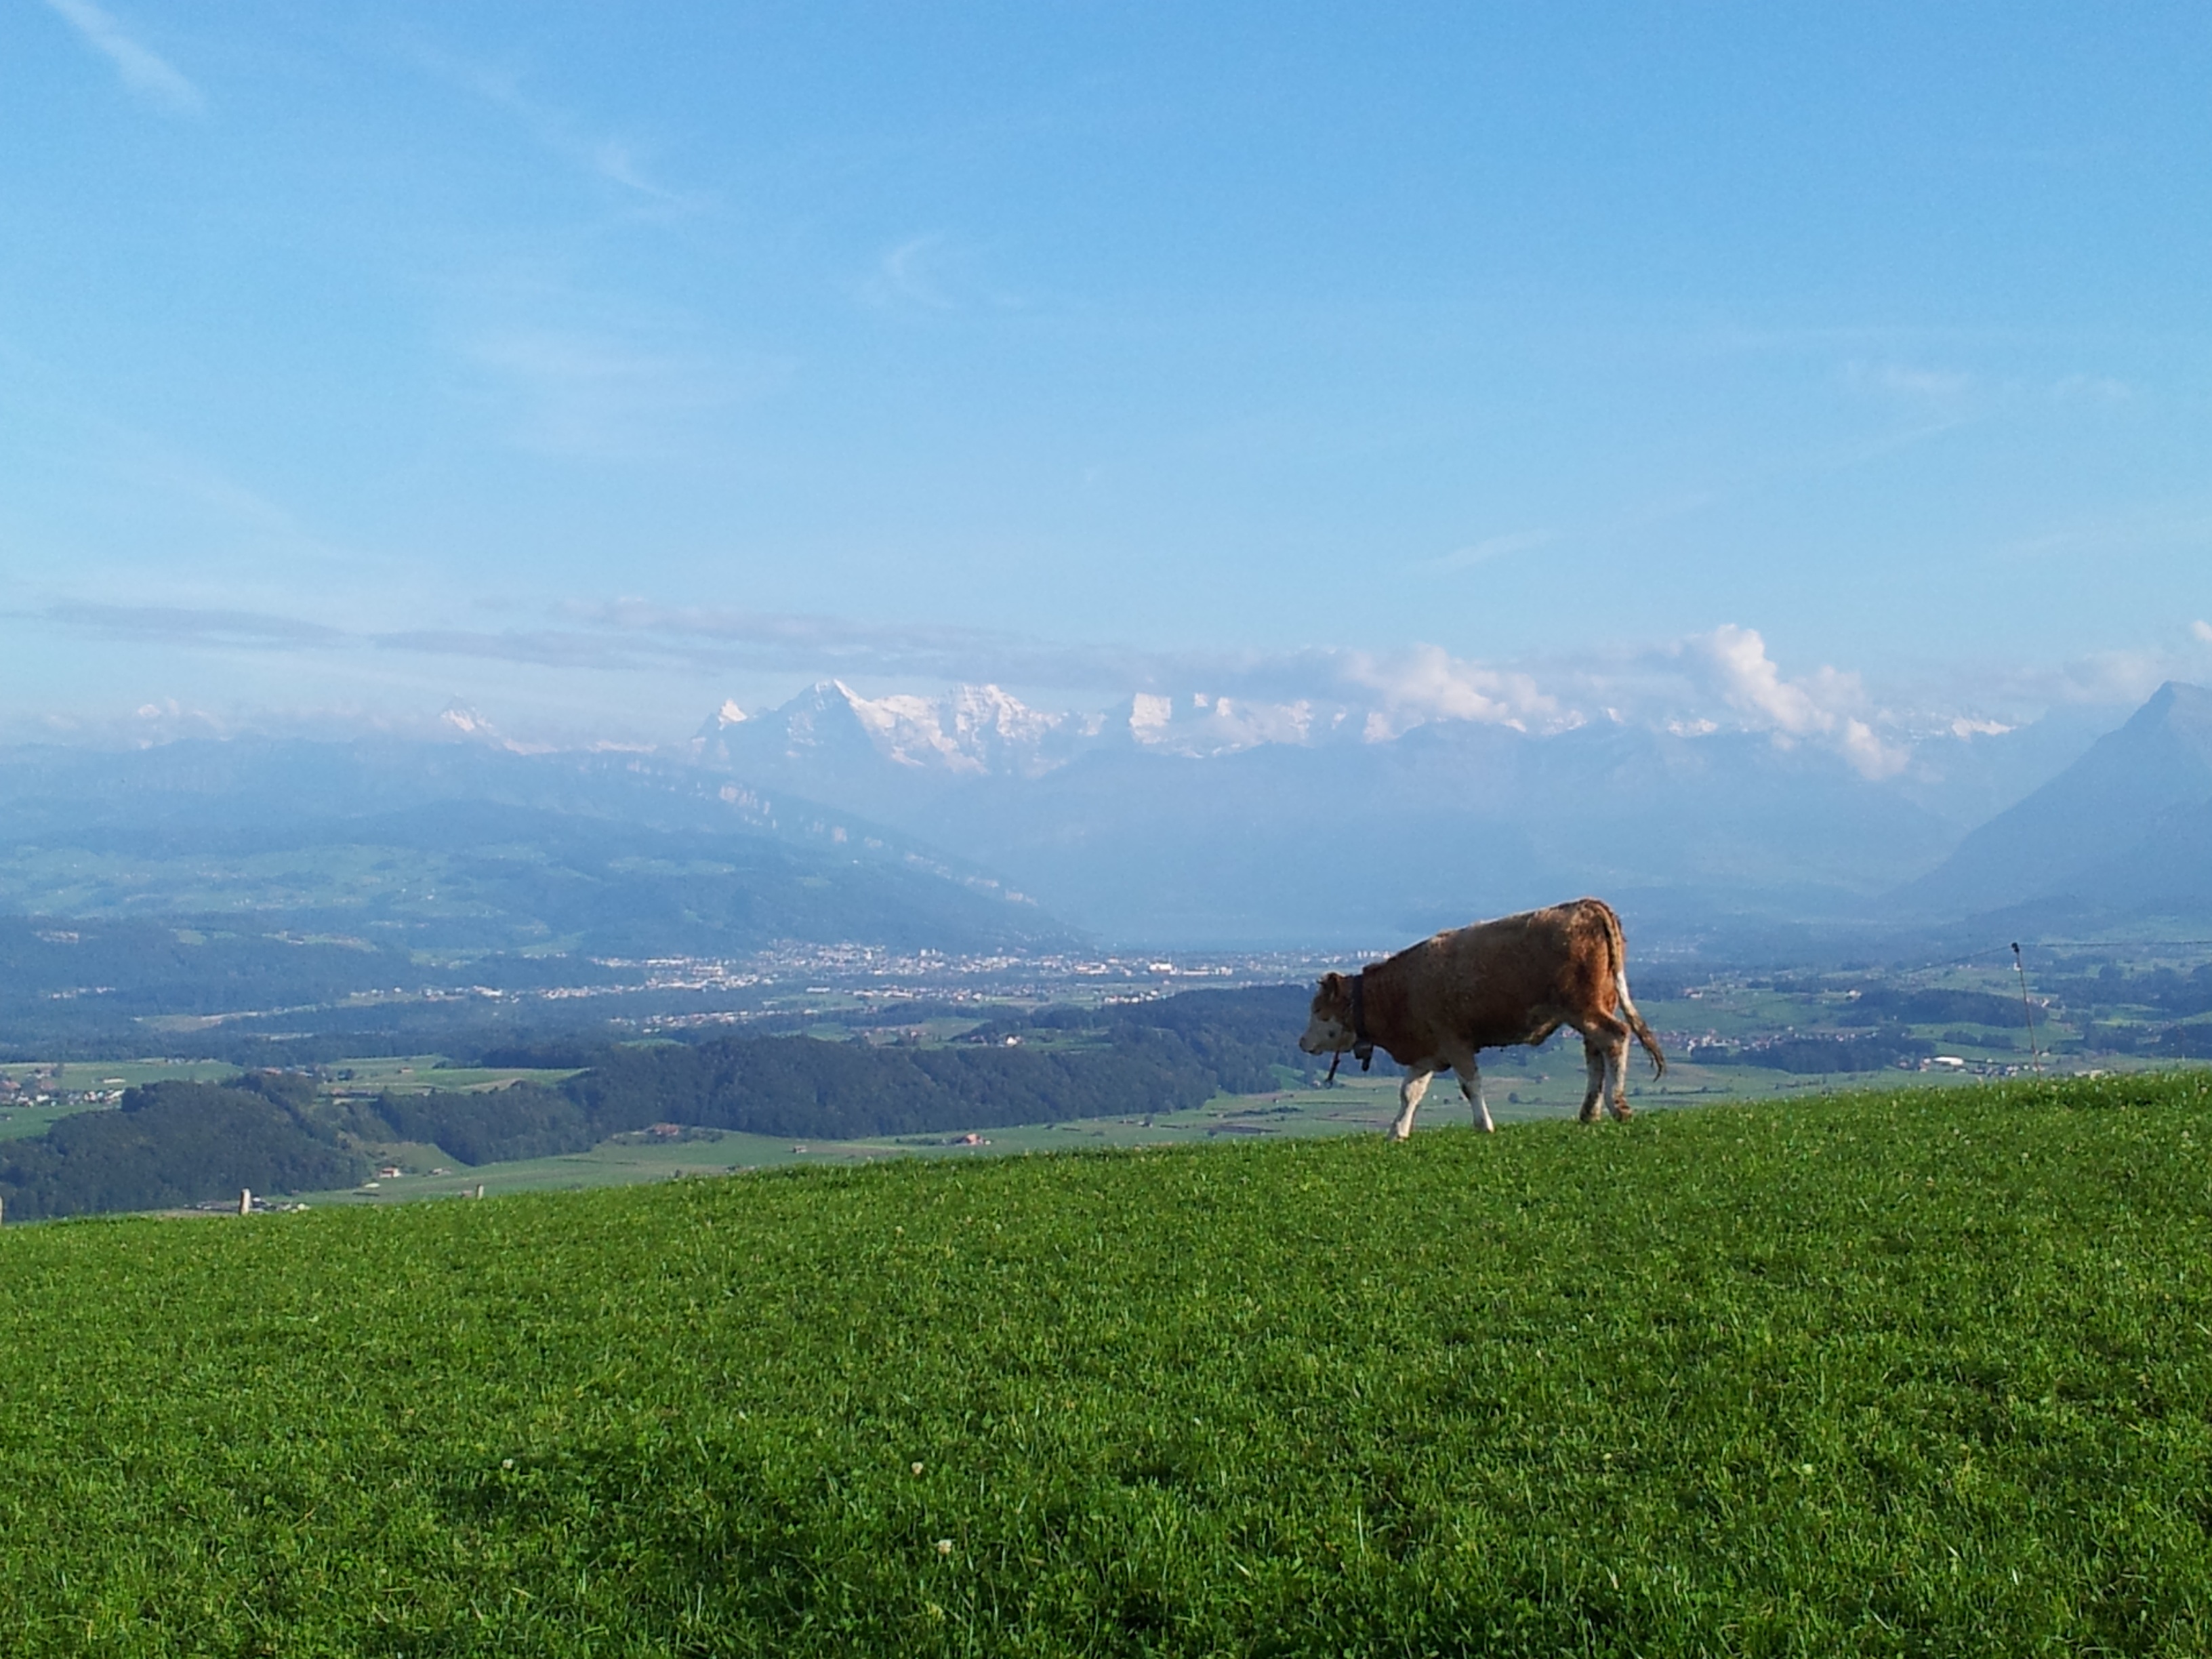
landscape, nature, grass, horizon, mountain, field, meadow, prairie, hill, valley, mountain range, panorama, cow, pasture, grazing, alpine, agriculture, plain, mountains, alps, grassland, plateau, switzerland, habitat, ecosystem, steppe, rural area, natural environment, geographical feature, mountainous landforms, cattle like mammal